Istunka

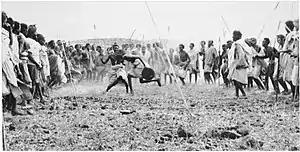
Somalis in mock combat

Istunka, also known as isgaraac, is a festival held annually in Afgooye, Somalia on the Somali New Year. The tournament was developed during the medieval Ajuran period, and was centralized in the 19th century under the Sultanate of the Geledi. Consisting of several teams engaging each other in mock combat, it is celebrated alongside other ceremonies such as Dabshiid.